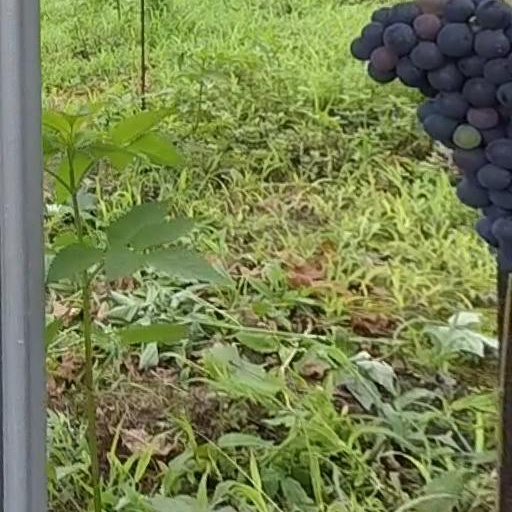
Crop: grape